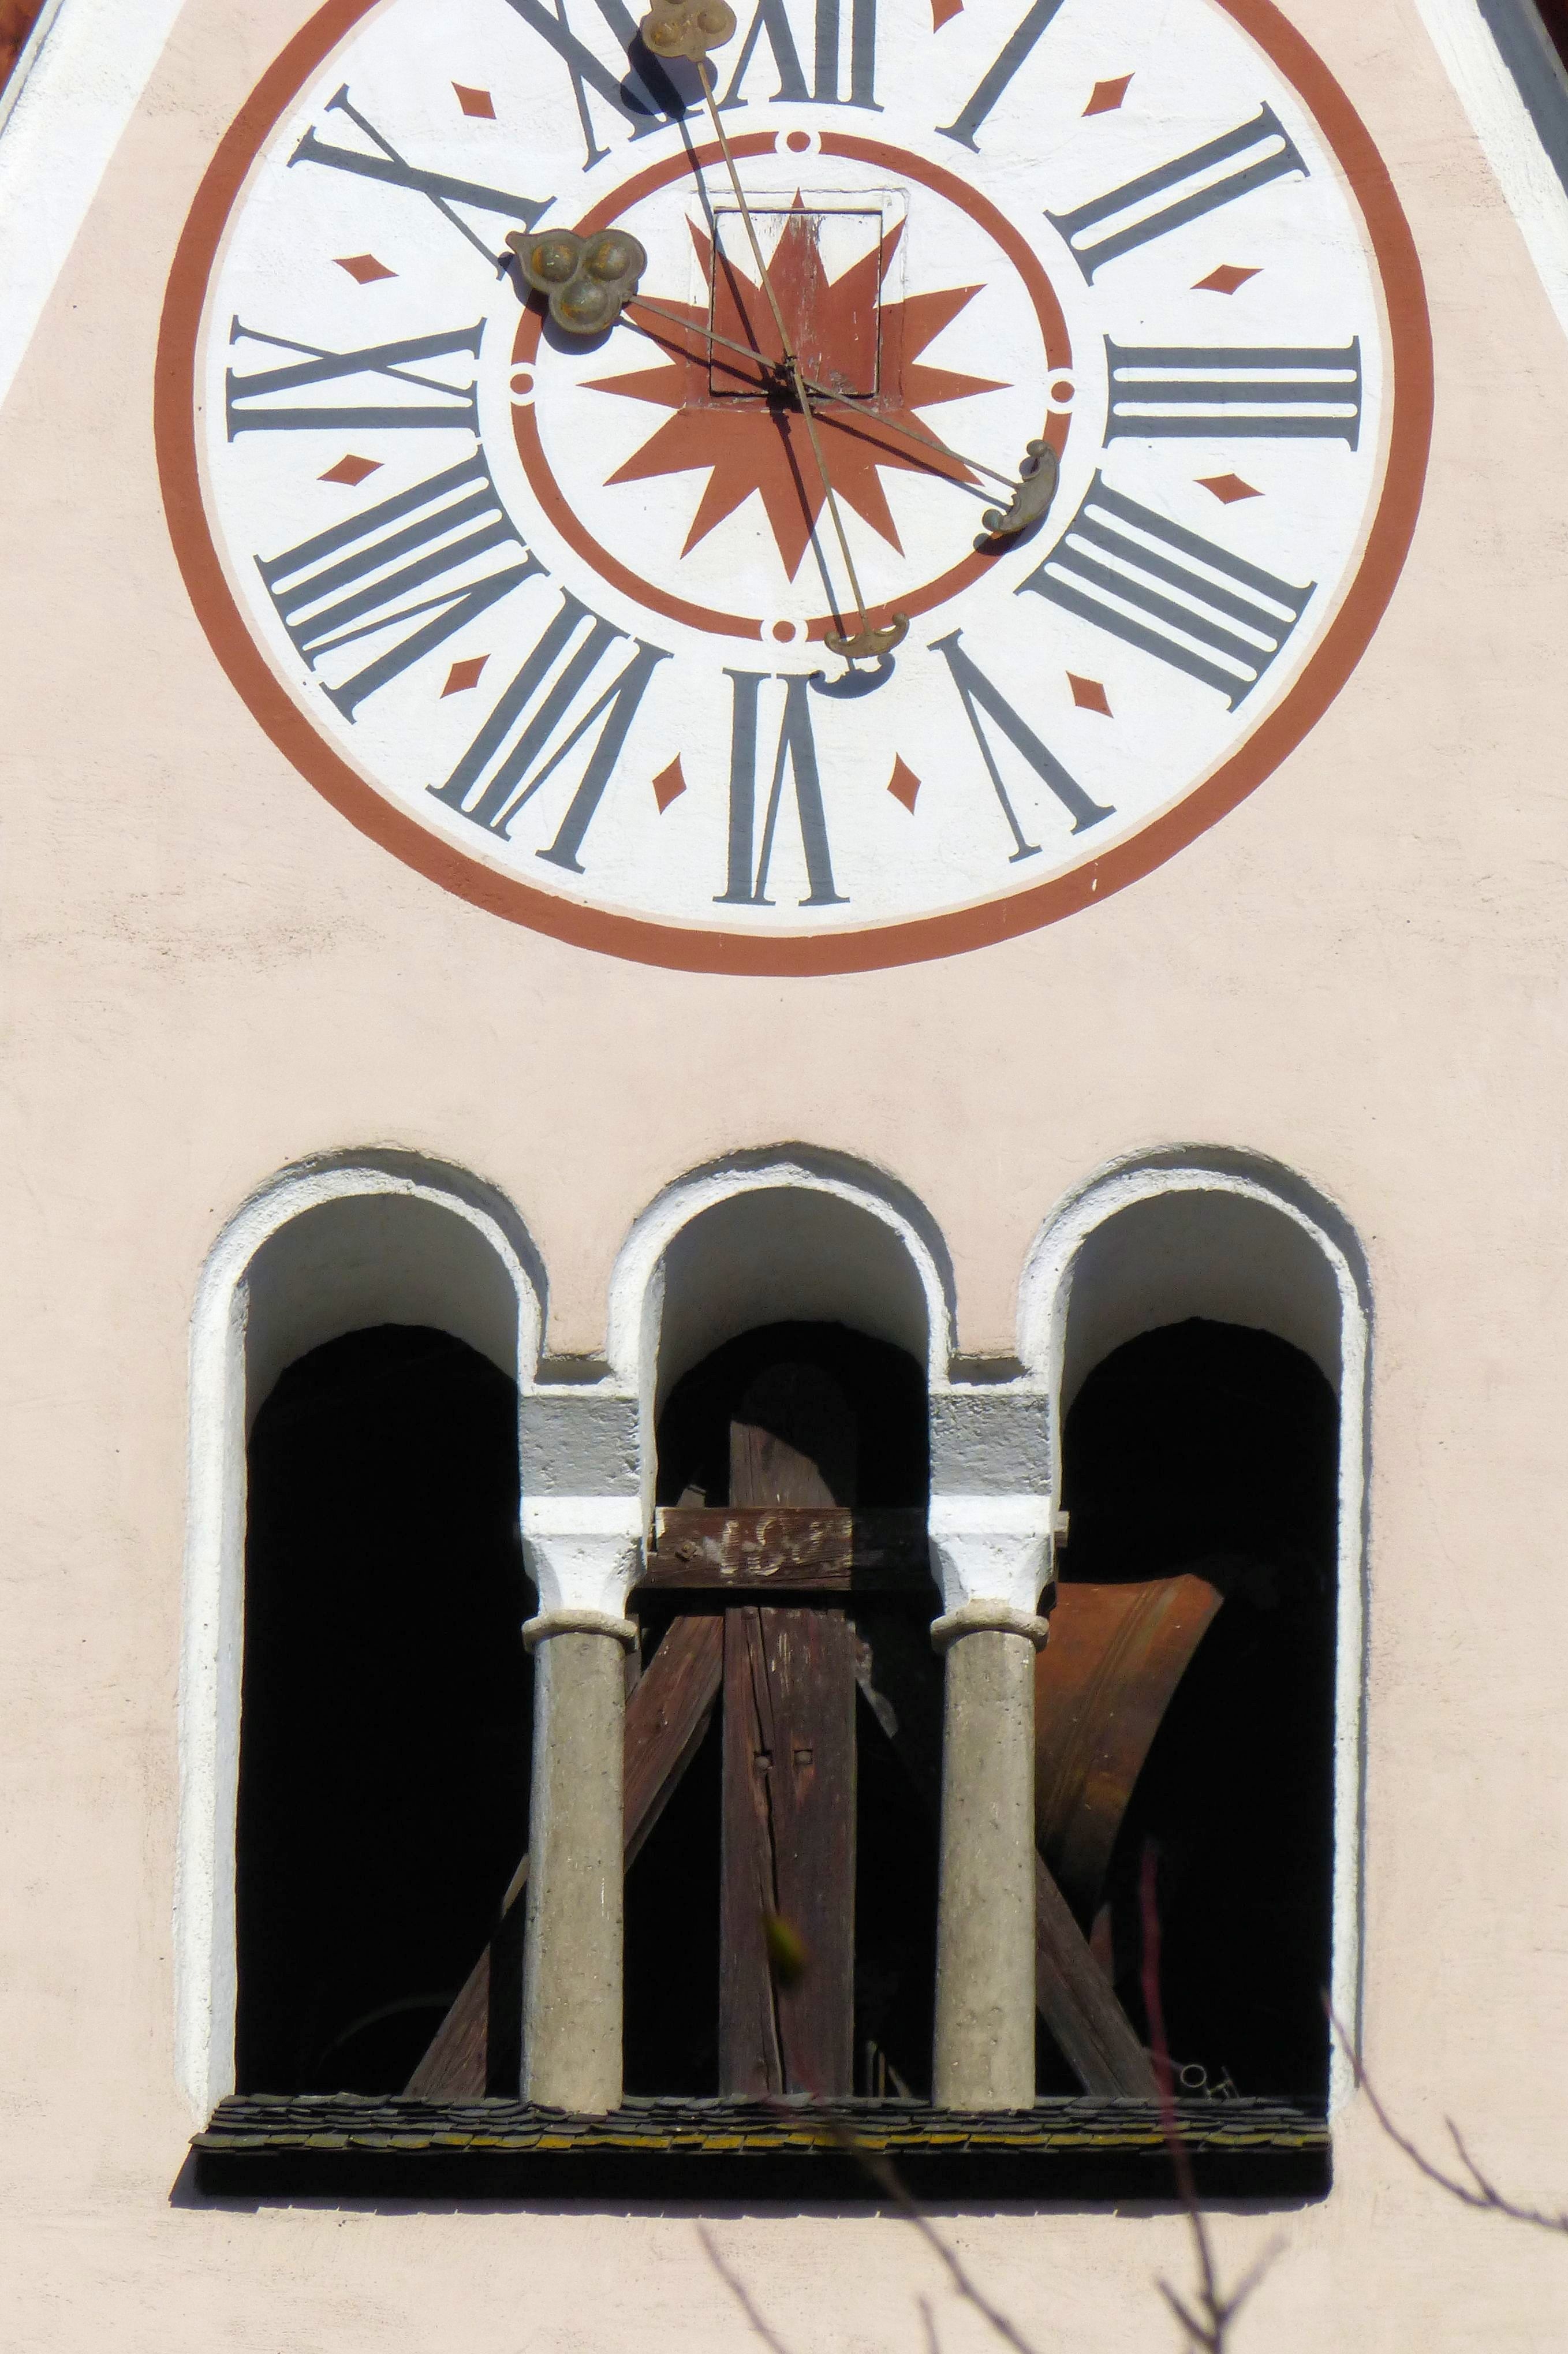
clock, bell, furniture, clock tower, church bell, art, illustration, design, steeple, shape, arched windows